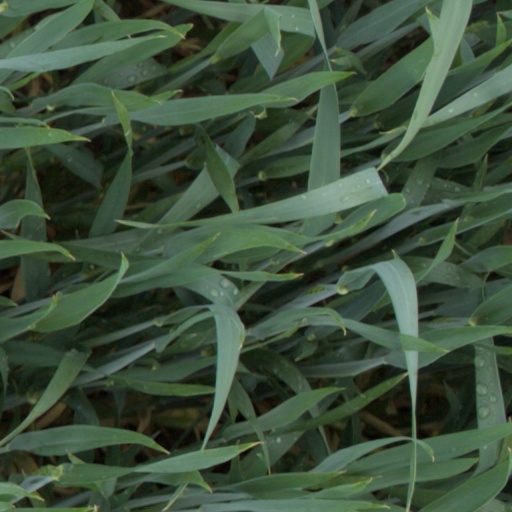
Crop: wheat